Uwe Peschel

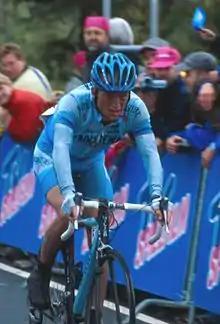
Peschel at the 2004 Deutschland Tour

Uwe Peschel (born 4 November 1968) is a German former professional road bicycle racer and a time trialist.